New World Alliance

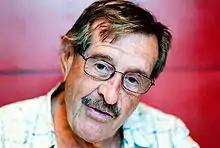
California legislator John Vasconcellos invited people to the Alliance's first "Consultation with Elected Officials" and was a featured speaker there.

These were national conferences of "transformation-oriented" politicians, Alliance GC members, and other interested parties. Political science professor Belden Paulson, who helped coordinate the first one, in Milwaukee, says he recruited California state legislator John Vasconcellos and Colorado state legislator Miller Hudson to invite people to the weekend event and be speakers there. Sixteen elected officials ended up attending. There were also eight Alliance GC members, six academics, spiritual writer David Spangler, and some residents of intentional communities. According to a letter Paulson quotes from one of the intentional-community residents, there was great tension at the consultation between pragmatists and visionaries – until the last day, when "it all came together, starting with the politicians who, one by one, spoke of how this opened whole new horizons for them."